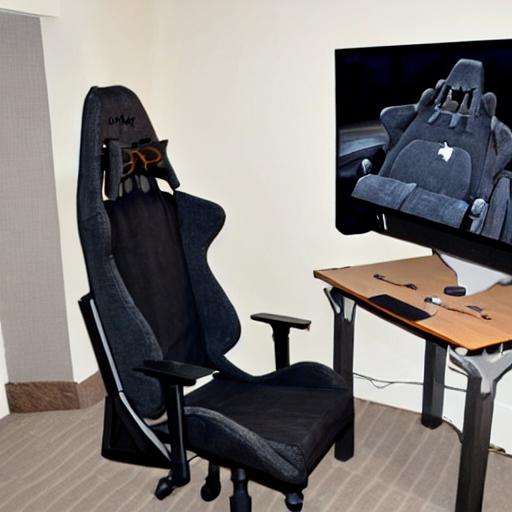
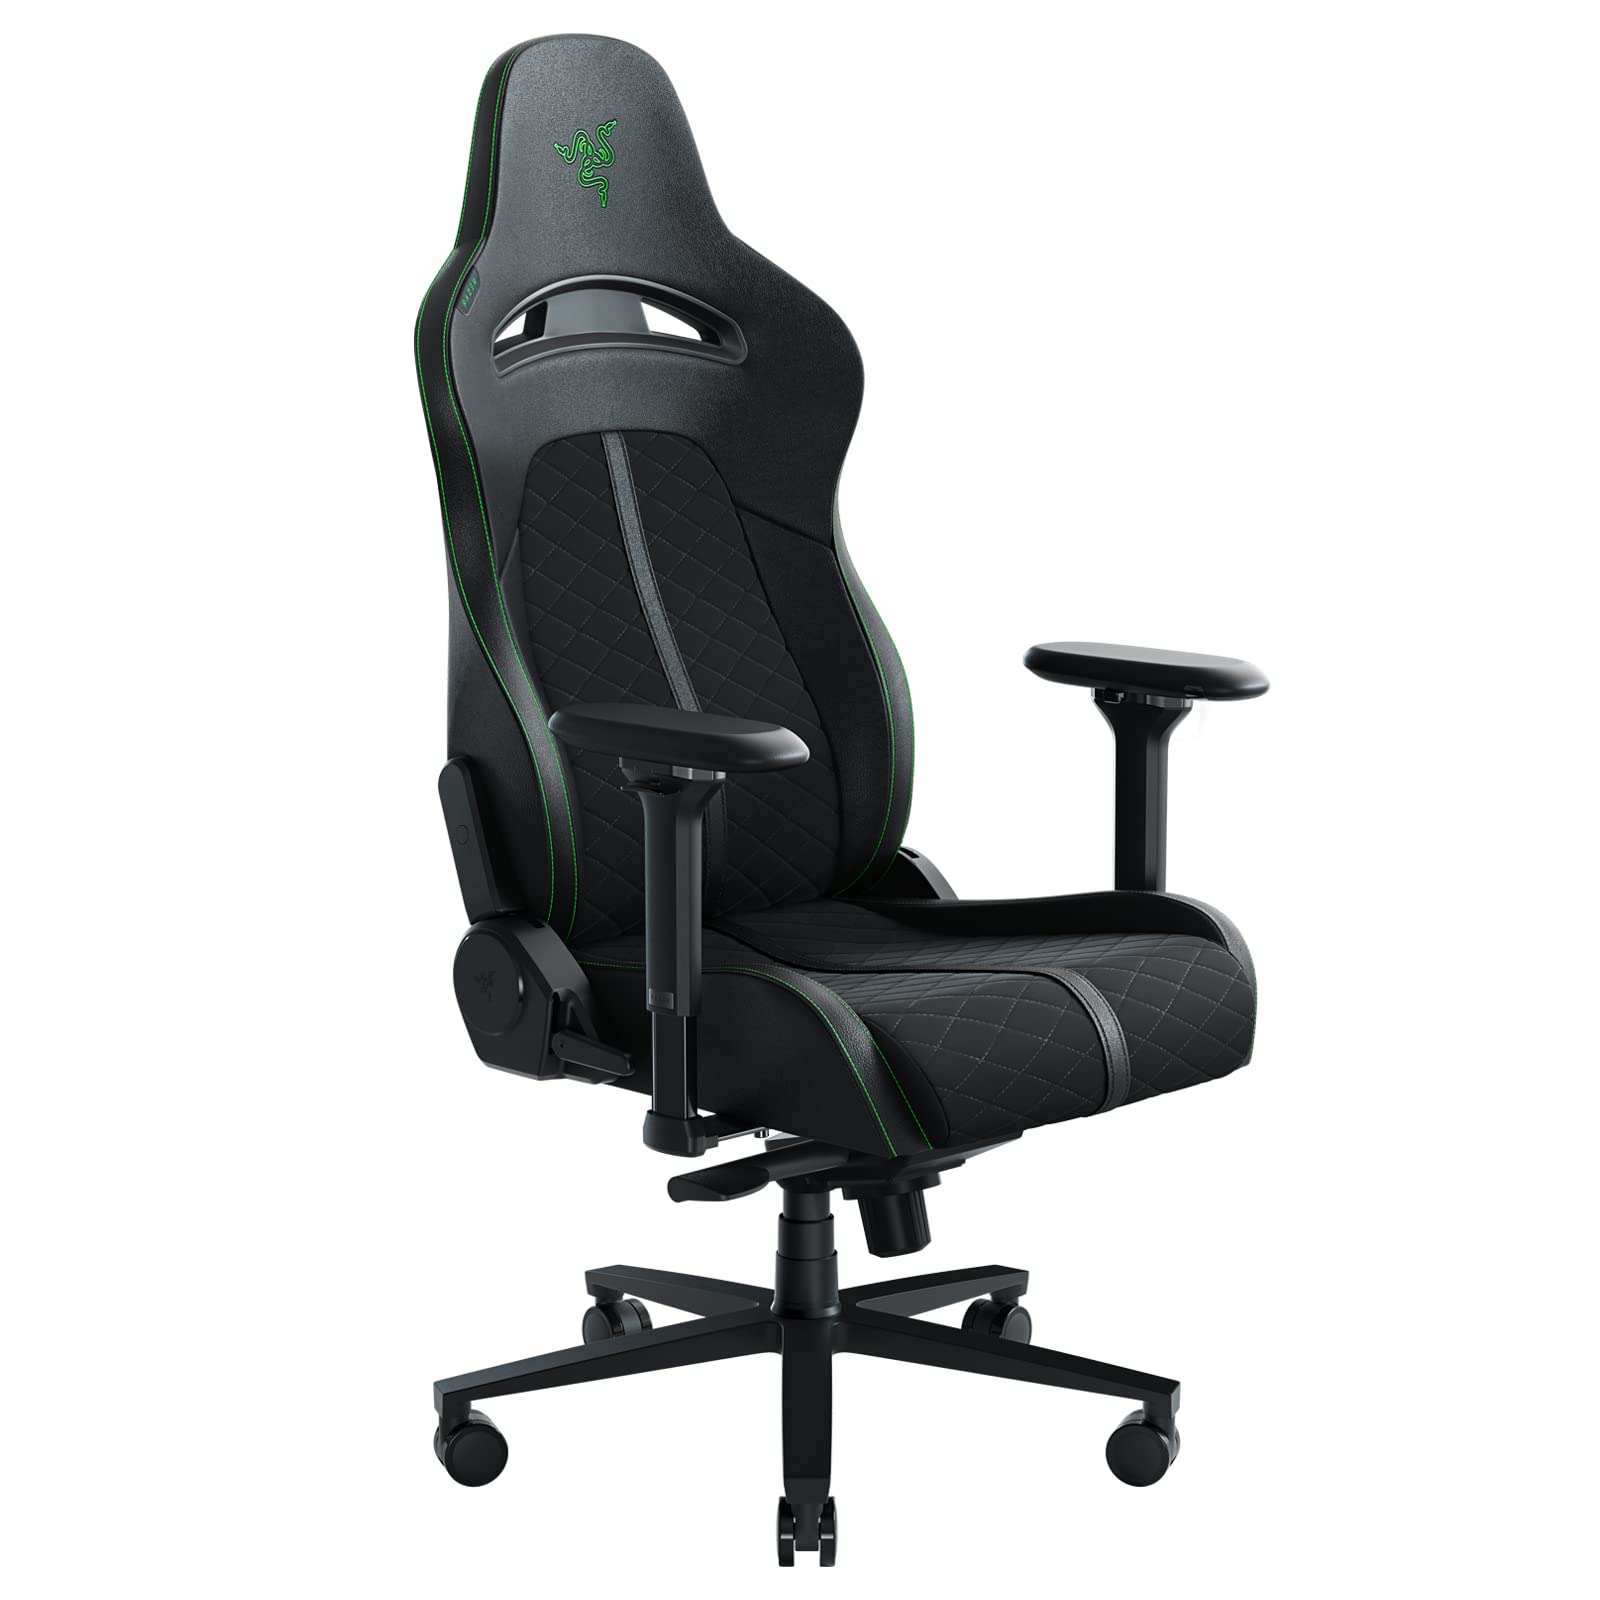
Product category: items_chair
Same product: no